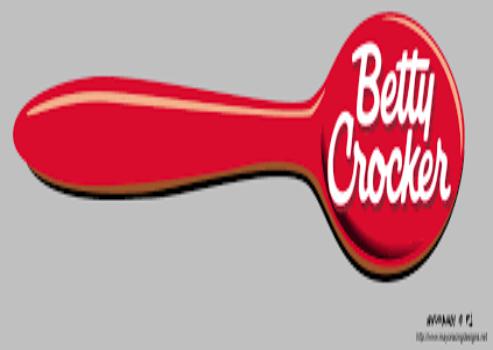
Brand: Betty Crocker
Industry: Clothes